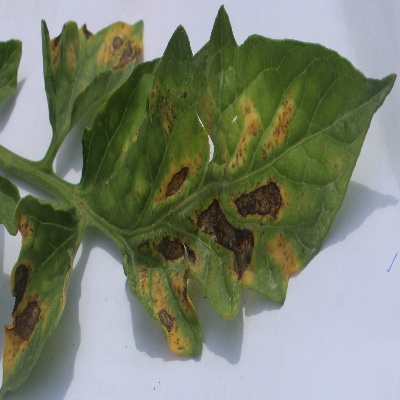
Crop: Tomato
Condition: leaf blight